Moresby Hall

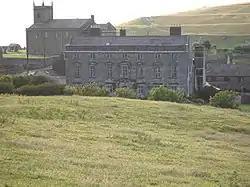
Moresby Hall from the south,with St Bridget's Church behind it.

Moresby Hall is a former manor house and hotel in Parton, Cumbria, England, overlooking the Cumbrian Fells, and just to the north of the village of Moresby.